Richard W. Higgins

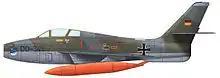
A German F84-F like the one Higgins flew on the fateful day

Higgins was asked to take over a maintenance flight as stand-in for another pilot on duty. The German F-84F of "Waffenschule der Luftwaffe 30" with registration "BA-102" had logged only 103 flight hours and had been taken over by the Luftwaffe on November 13, 1956, from the USAF. Shortly after takeoff at 1049, the engine caught fire. Higgins turned right for a short pattern, which crossed parts of the city, not higher than 300 meters. Although he was advised to eject, he steered his descending jet downwind and into the right base of the pattern, steering it away from the town. He ejected at about 80 meters over the forest near "Rothschwaige" – 2 minutes and 18 seconds after leaving the runway - but due to the low-level eject, he died close to the crash site. The crash was the first accident with a German F-84F. The engine failure was caused by broken turbine blades in the fourth stage high-pressure compressor.